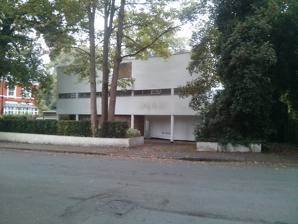
Building: Six Pillars House
Country: United Kingdom
Year built: 1934
Listed building in the London Borough of Southwark Six Pillars Six Pillars in 2014 General information Status Completed Type House Architectural style Modernist Classification Grade II* Location Sydenham , London Borough of Southwark Town or city London Country United Kingdom Coordinates 51°26′00″N 0°04′21″W / 51.4332°N 0.0724°W / 51.4332; -0.0724 Construction started 1932 Technical details Material London stock brick Six Pillars is a Grade II* listed building in Sydenham in the London Borough of Southwark . The house was built in the 1930s in the modernist style . History Six Pillars is in Sydenham in the London Borough of Southwark , opposite Dulwich Wood . It is the only modernist house in its street as the other houses are more ordinary townhouses or Victorian villas. Six Pillars was built by architect Valentine Harding, who was working for Tecton Group . The company also built Highpoint I and the penguin enclosure at London Zoo , both of which are listed Grade I. It is one of four houses built by Harding, who died at the Battle of Dunkirk in 1940. It was built in the style of Villa Savoye , built by Le Corbusier , and contains "glascrete" (concrete containing glass) to maximise the amount of sunlight in the house. The house was built between 1932 and 1934 for John Leakey, headmaster of Dulwich College Preparatory School , and his wife. It was built of London stock brick in a minimalist style so that it did not stand out from the Victorian era houses. The house was also set back from the road. The house, when built, contained four bathrooms, two bedrooms, three reception rooms, a study, and two maid's quarters. The ground floor of the house is divided by six cylindrical pillars, which gives the house its name. The entrance hall spans two floors and contains a sculpted staircase. The rear of the house contains strip windows, built in the same style as Highpoint I, and there is a first-floor glass balcony. The house covers an area of 3,000 square feet (280 m 2 ). In 1981, Six Pillars became a Grade II* listed building . In 1989, it was put on the market for £365,000. The house featured in the 1992 book Lubetkin & Tecton: An Architectural Study . In 1998, it was bought by Roger Trapp, who commissioned John Winter to undertake a restoration. Six Pillars House was put up for sale in 2012 with a guide price of £1,675,000. References